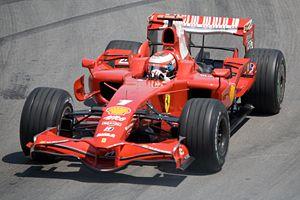
La Ferrari F2008 est la monoplace de Formule 1 engagée par la Scuderia Ferrari dans le championnat du monde de Formule 1 2008. Conçue par une équipe d'ingénieurs à la tête de laquelle se trouvent l'Italien Aldo Costa, le Grec Nikolas Tombazis et le Français Gilles Simon, elle a été officiellement présentée à la presse le dimanche 6 janvier 2008 à 15 heures à Maranello, avant d'effectuer son premier roulage le lendemain sur le circuit de Fiorano, la piste privée de Ferrari, aux mains du champion du monde en titre Kimi Räikkönen. Outre Räikkönen et son coéquipier Felipe Massa, étaient également présents lors de cet essai Jean Todt et Michael Schumacher.